Pomona, Queensland

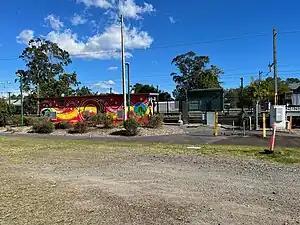
Pomona Railway Station in 2023

The railway to Pomona commenced operation in 1891, with the first station being a small wooden structure of about 12’x10’ and was under the supervision of Mrs. J. Kelleher who had to look after the general business of the Department